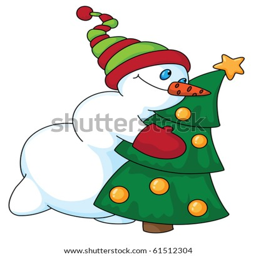
illustration of a snowman and christmas tree